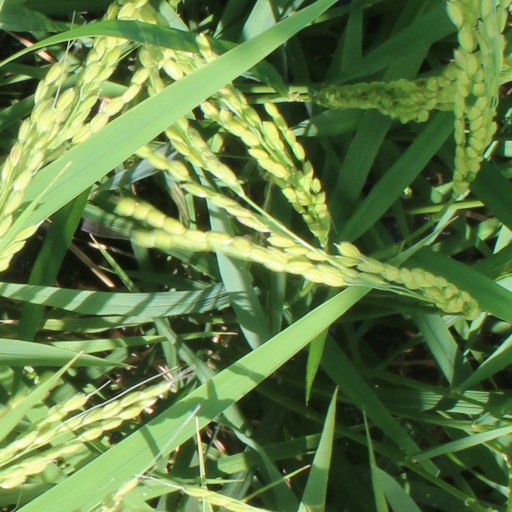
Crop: rice